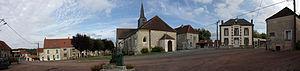
La place centrale de Courboin, avec la Mairie sur la droite, et l'église Saint-Jean-Baptiste. This building is classé au titre des Monuments Historiques. It is indexed in the Base Mérimée, a database of architectural heritage maintained by the French Ministry of Culture,
Courboin est une commune française située dans le sud du département de l'Aisne, en région Hauts-de-France.